Oude Pekela

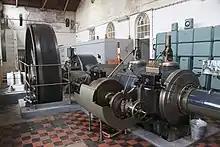
Steam engine of a cardboard factory

Oude Pekela developed into the centre of the cardboard and potato starch industry, The canal became known for its extreme pollution and stench. Water treatment plants were built, and the canal gradually became cleaner.